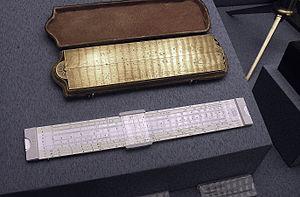
Règles à calcul. Pièces du Musée national allemand. Nuremberg. Italiano: Antico compasso di proporzione e regolo calcolatore. Museo Nazionale Tedesco.Norimberga.